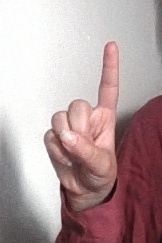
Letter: bb